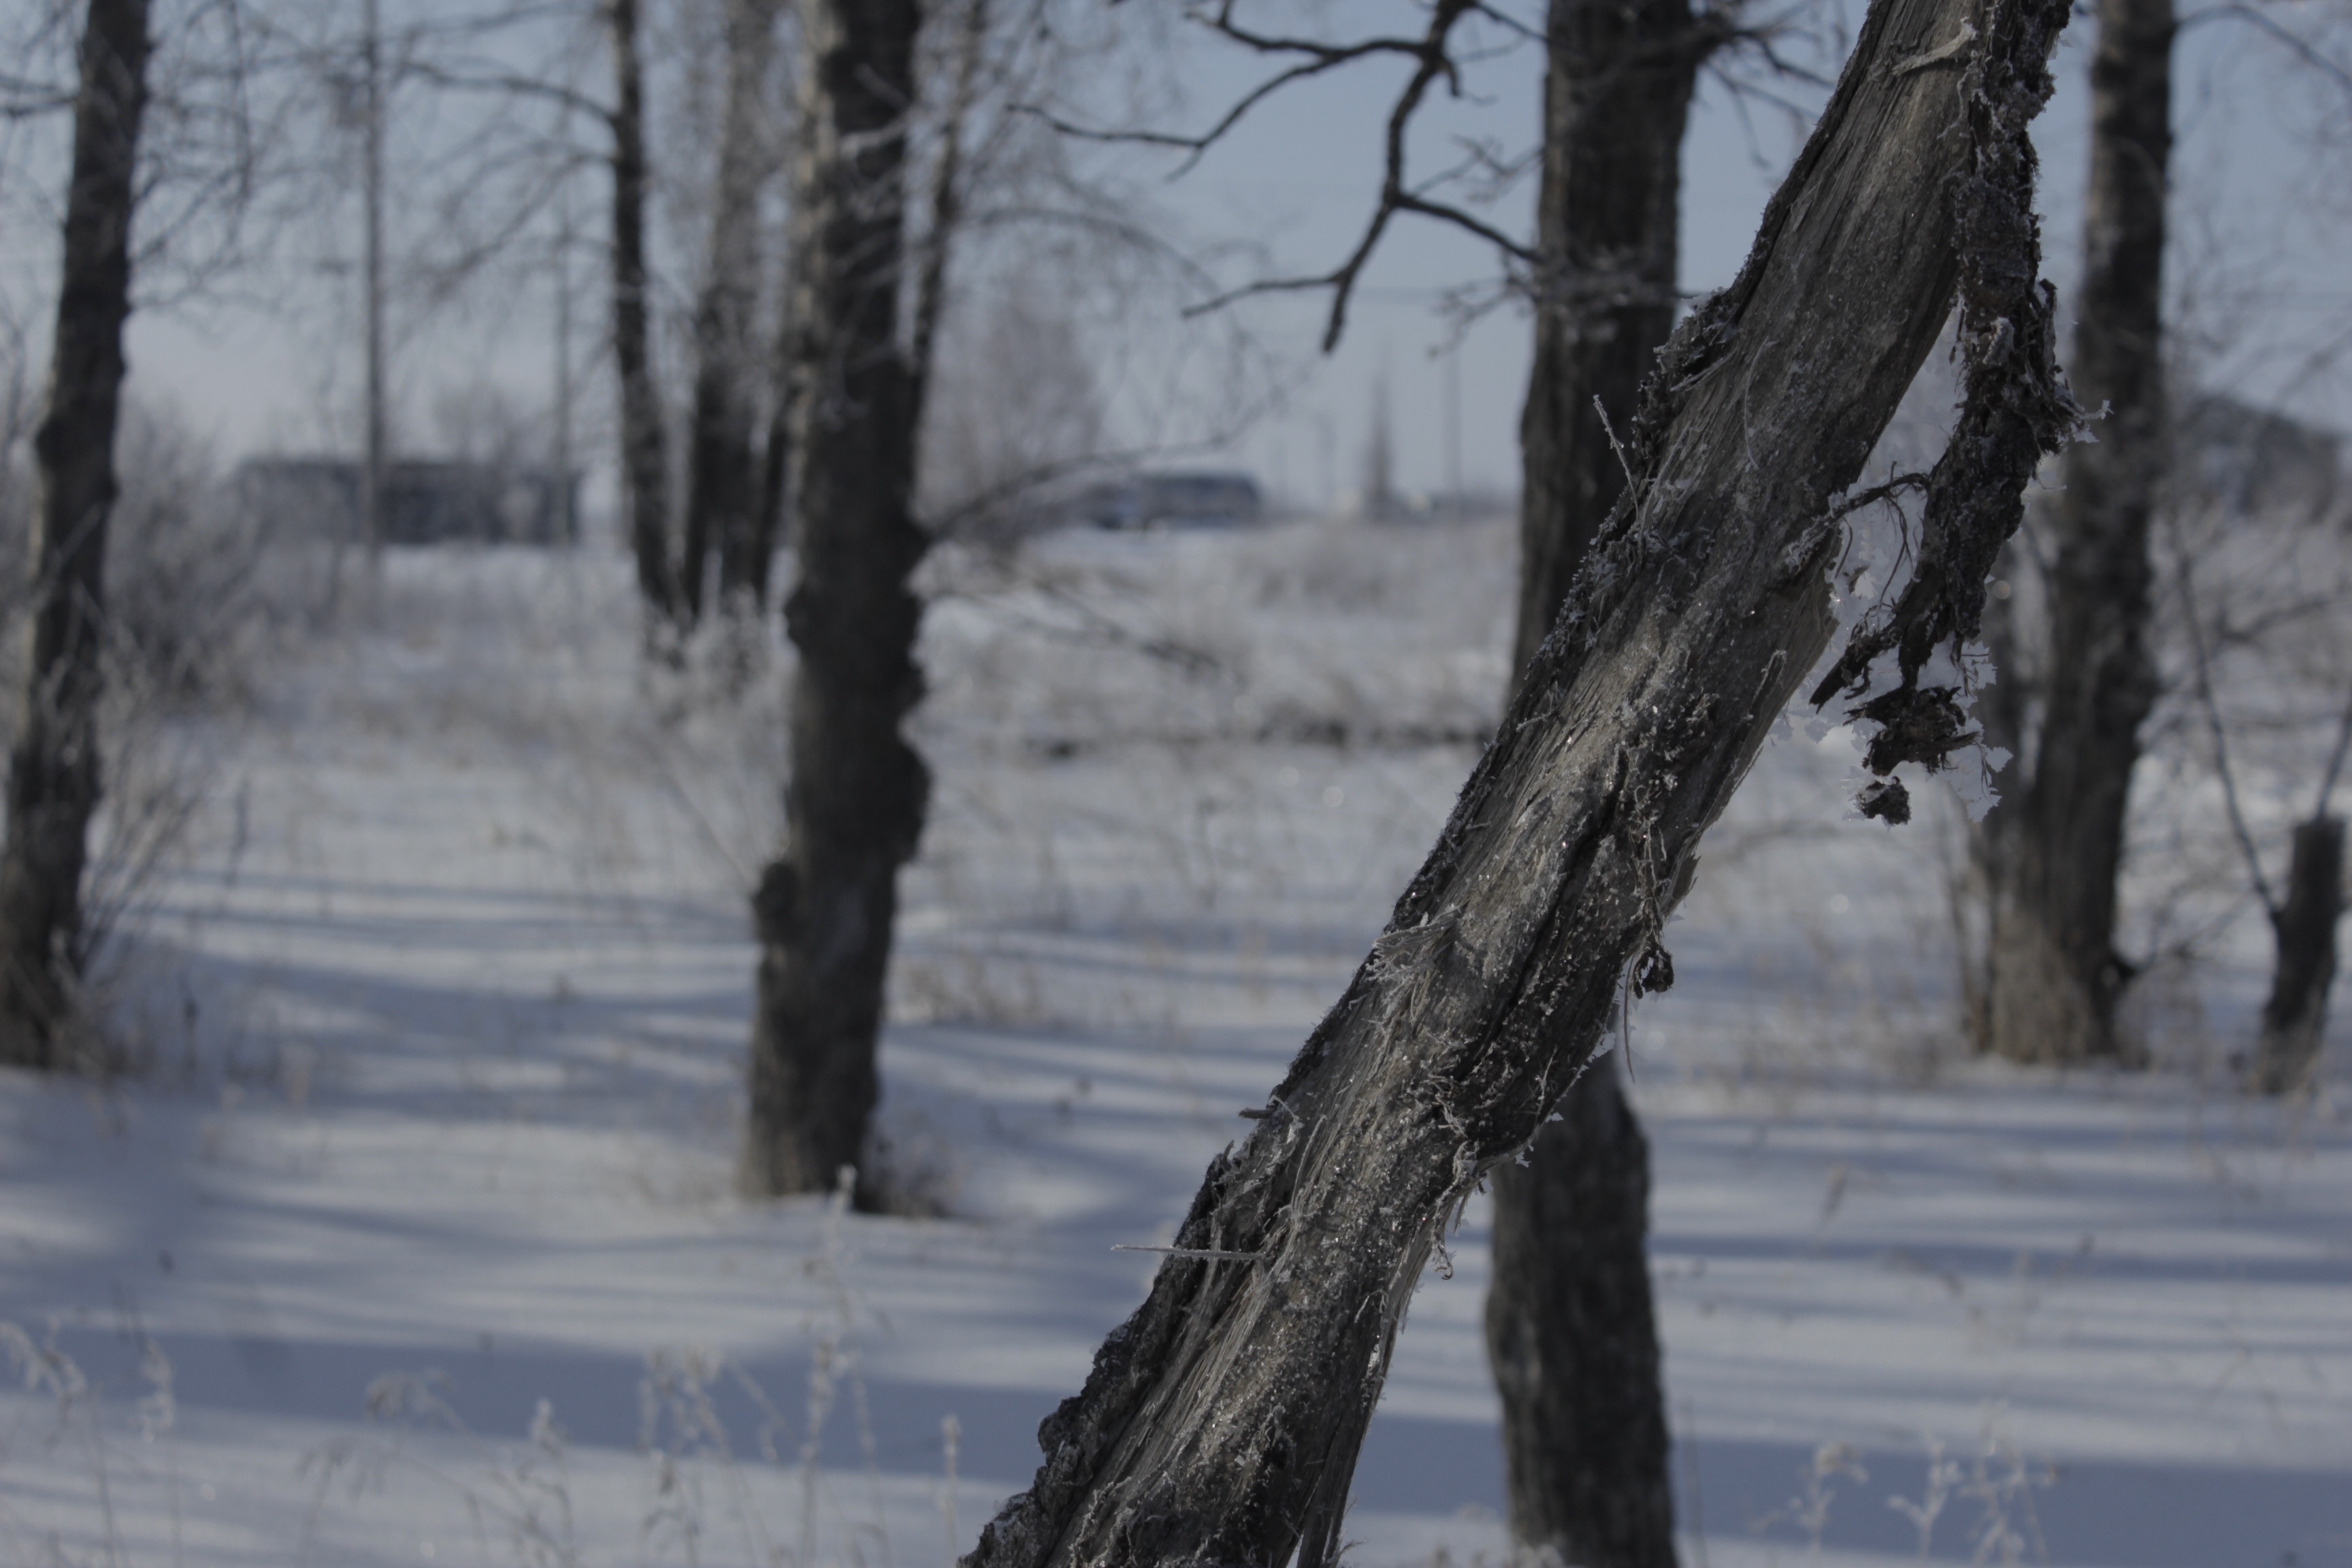
tree, forest, branch, snow, winter, ice, weather, season, footwear, blizzard, habitat, freezing, natural environment, woody plant, winter storm